1966 Air New Zealand DC-8 crash

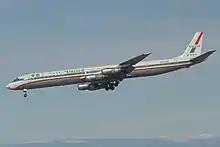
A Douglas DC-8 with its cascade doors open on the number two (left inboard) engine

The investigation board interviewed twelve witnesses to the crash, eleven employees of Air New Zealand and one executive officer of a different airline. All witnesses had observed many times and were accustomed to aircraft taking off at the airport. Most witnesses reported that the takeoff appeared normal, the rotation being steeper than usual, the right wing moving downward, and the aircraft never reaching more than . Four witnesses reported a sound usual with a simulated engine failure during takeoff, two witnesses reported the aircraft's rudder deflected fully left, and only one witness reported the use of the ailerons. While none of the witnesses saw the aircraft begin its takeoff roll, seven of them saw the aircraft at some point on the runway. Four of those seven witnesses reported seeing the fan cascade doors, a crucial part of the reverse thrust system on the Pratt and Whitney JT3D engines, open on the number four engine. This was indicative of a reverse thrust deployment.